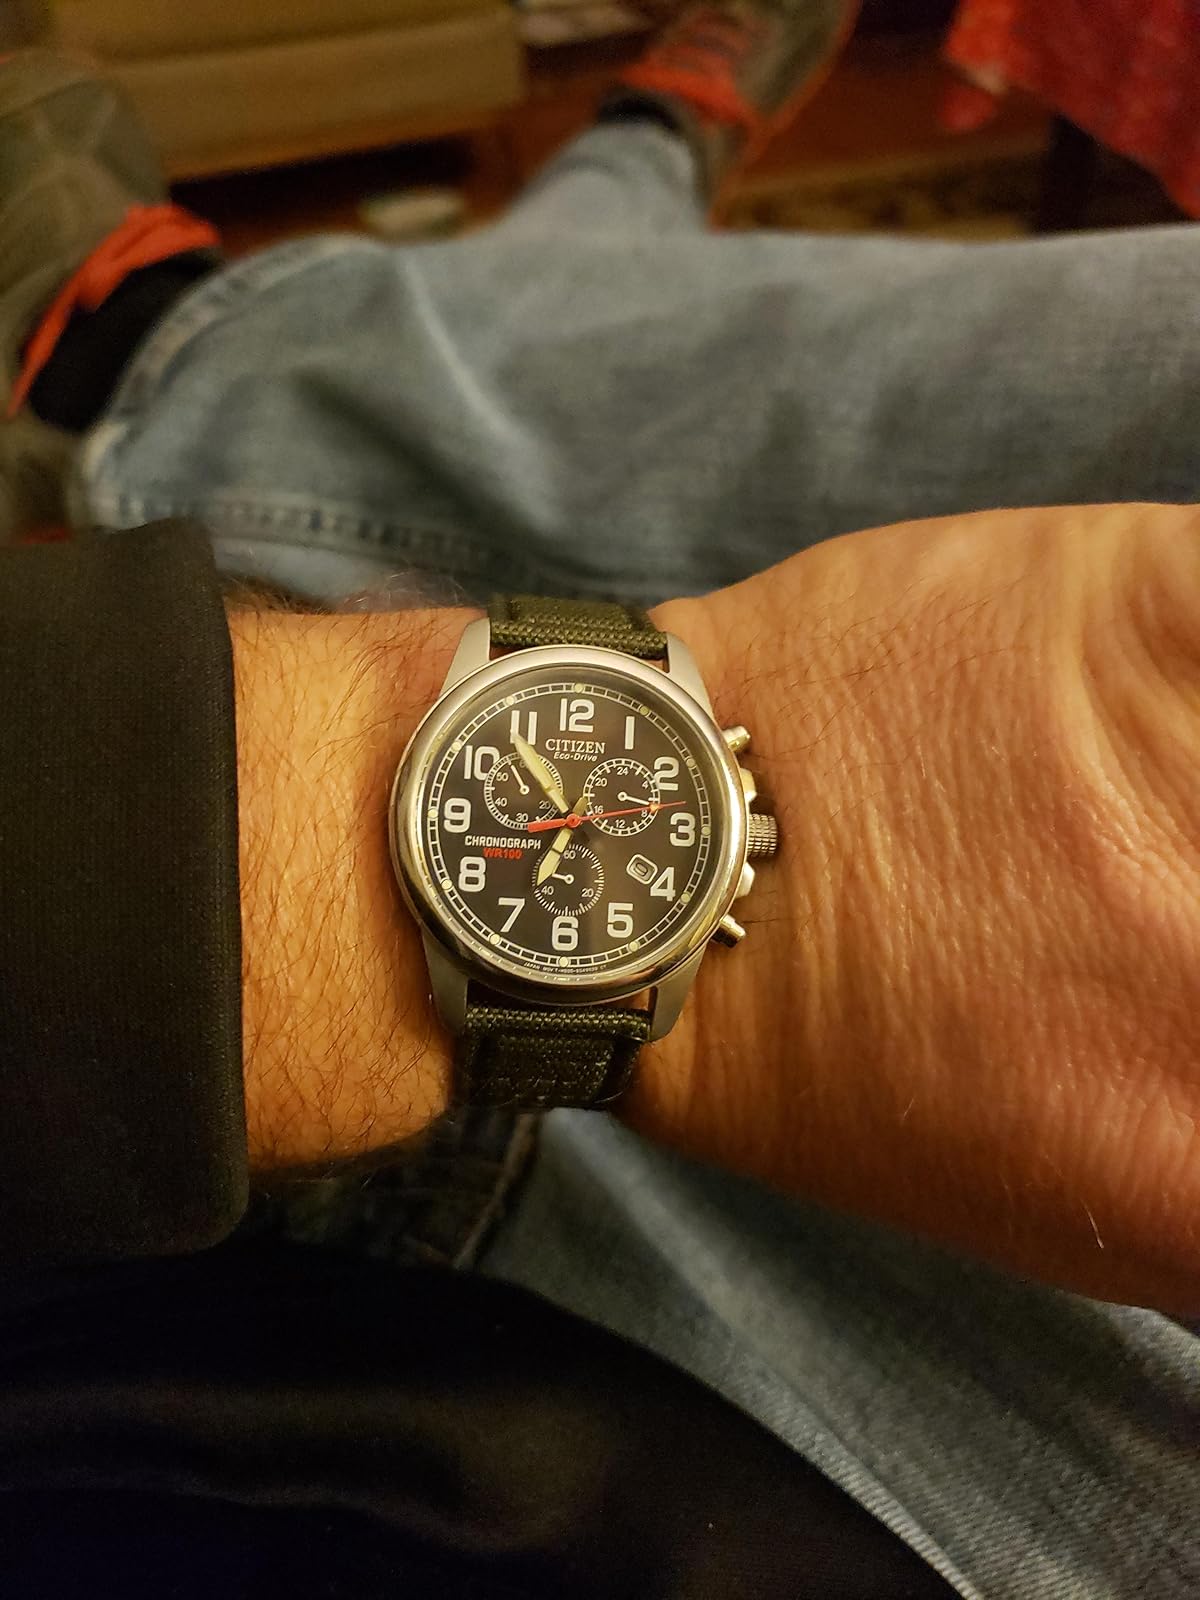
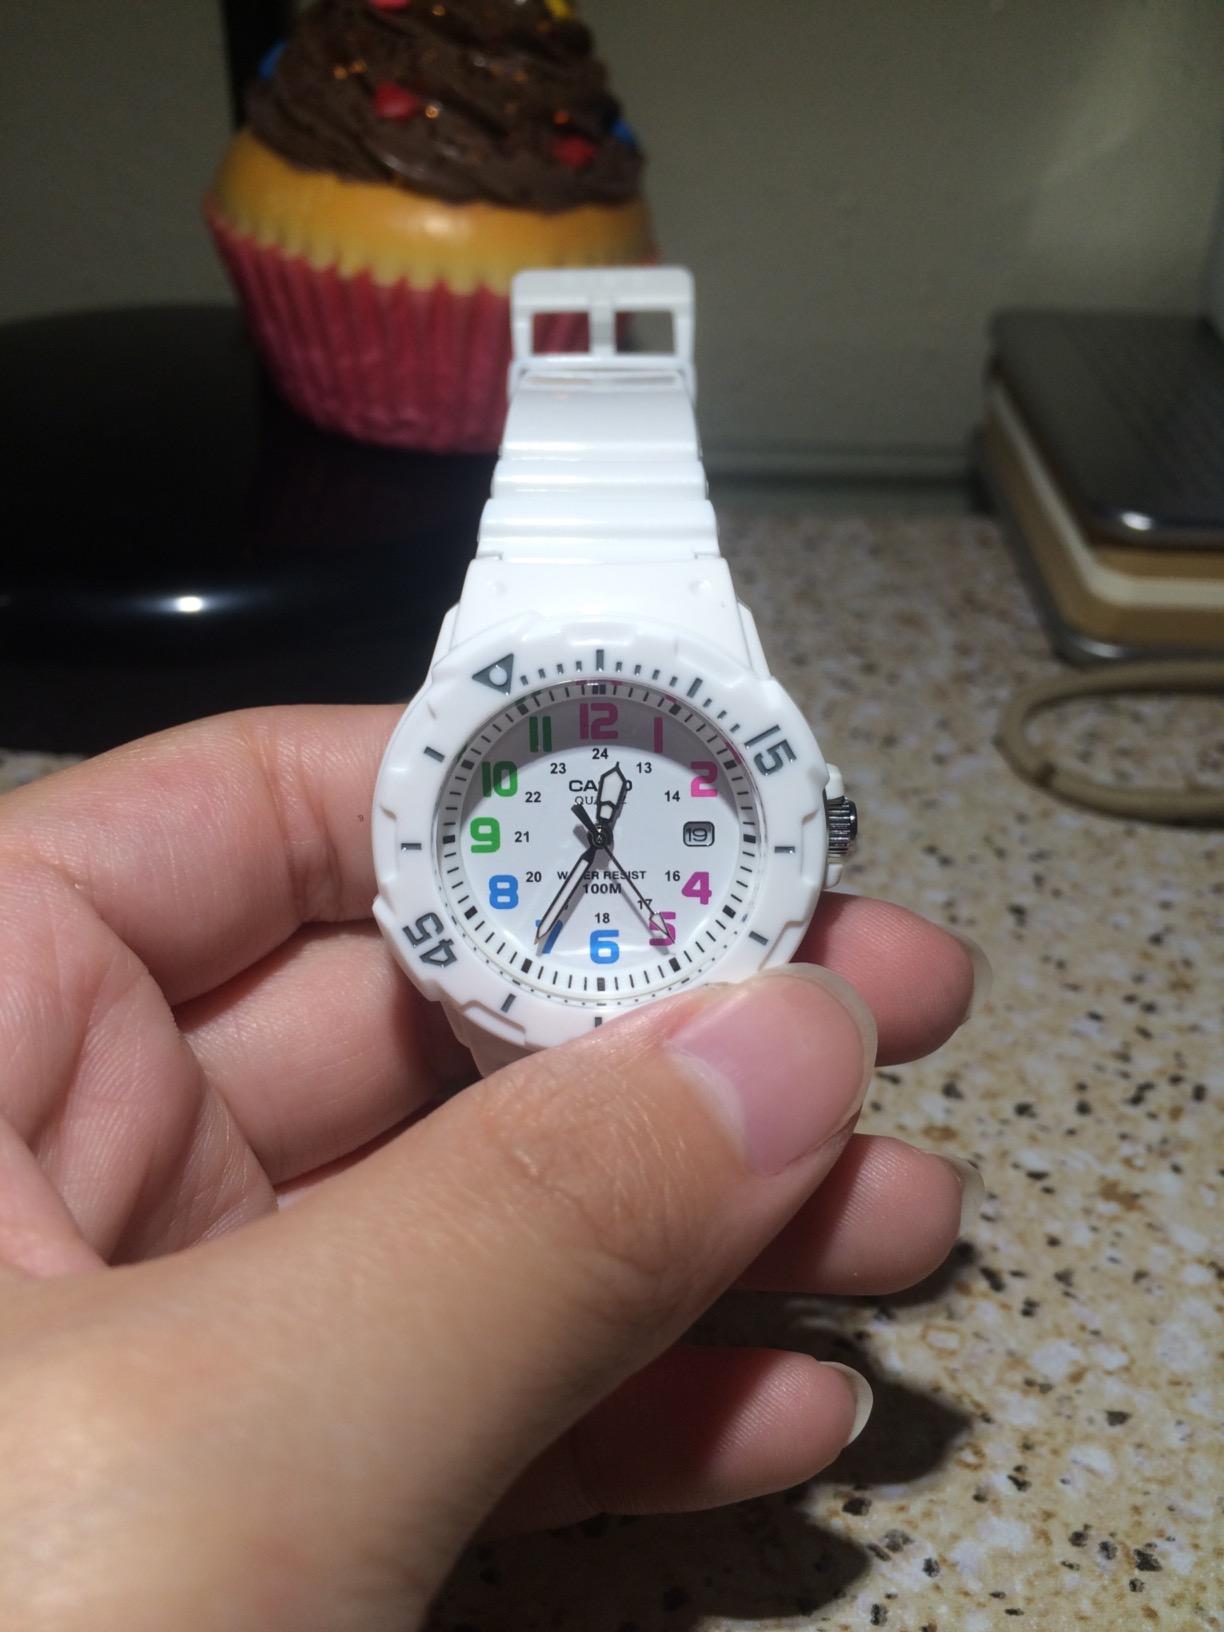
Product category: accessories_watch
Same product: no